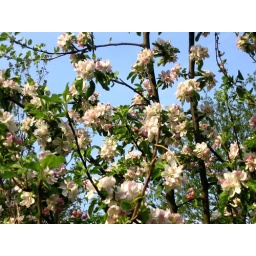
The apple tree in the garden of my old student house in Spring